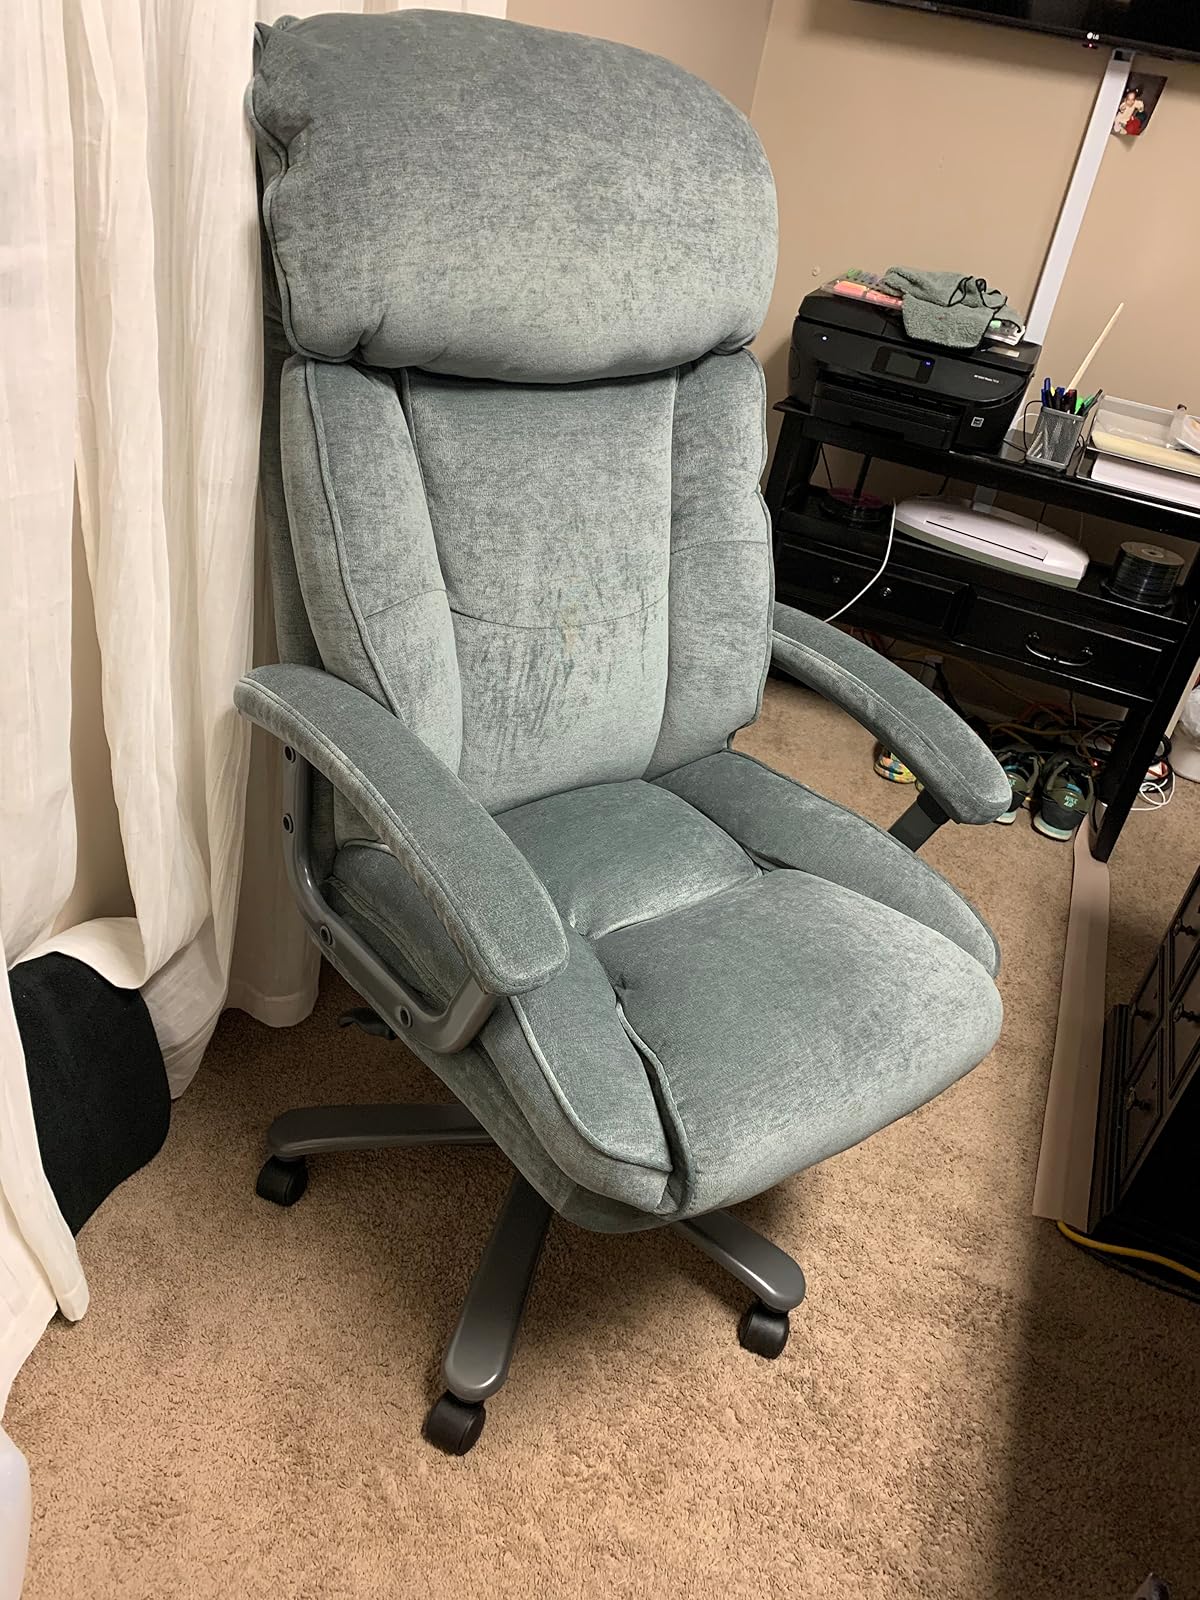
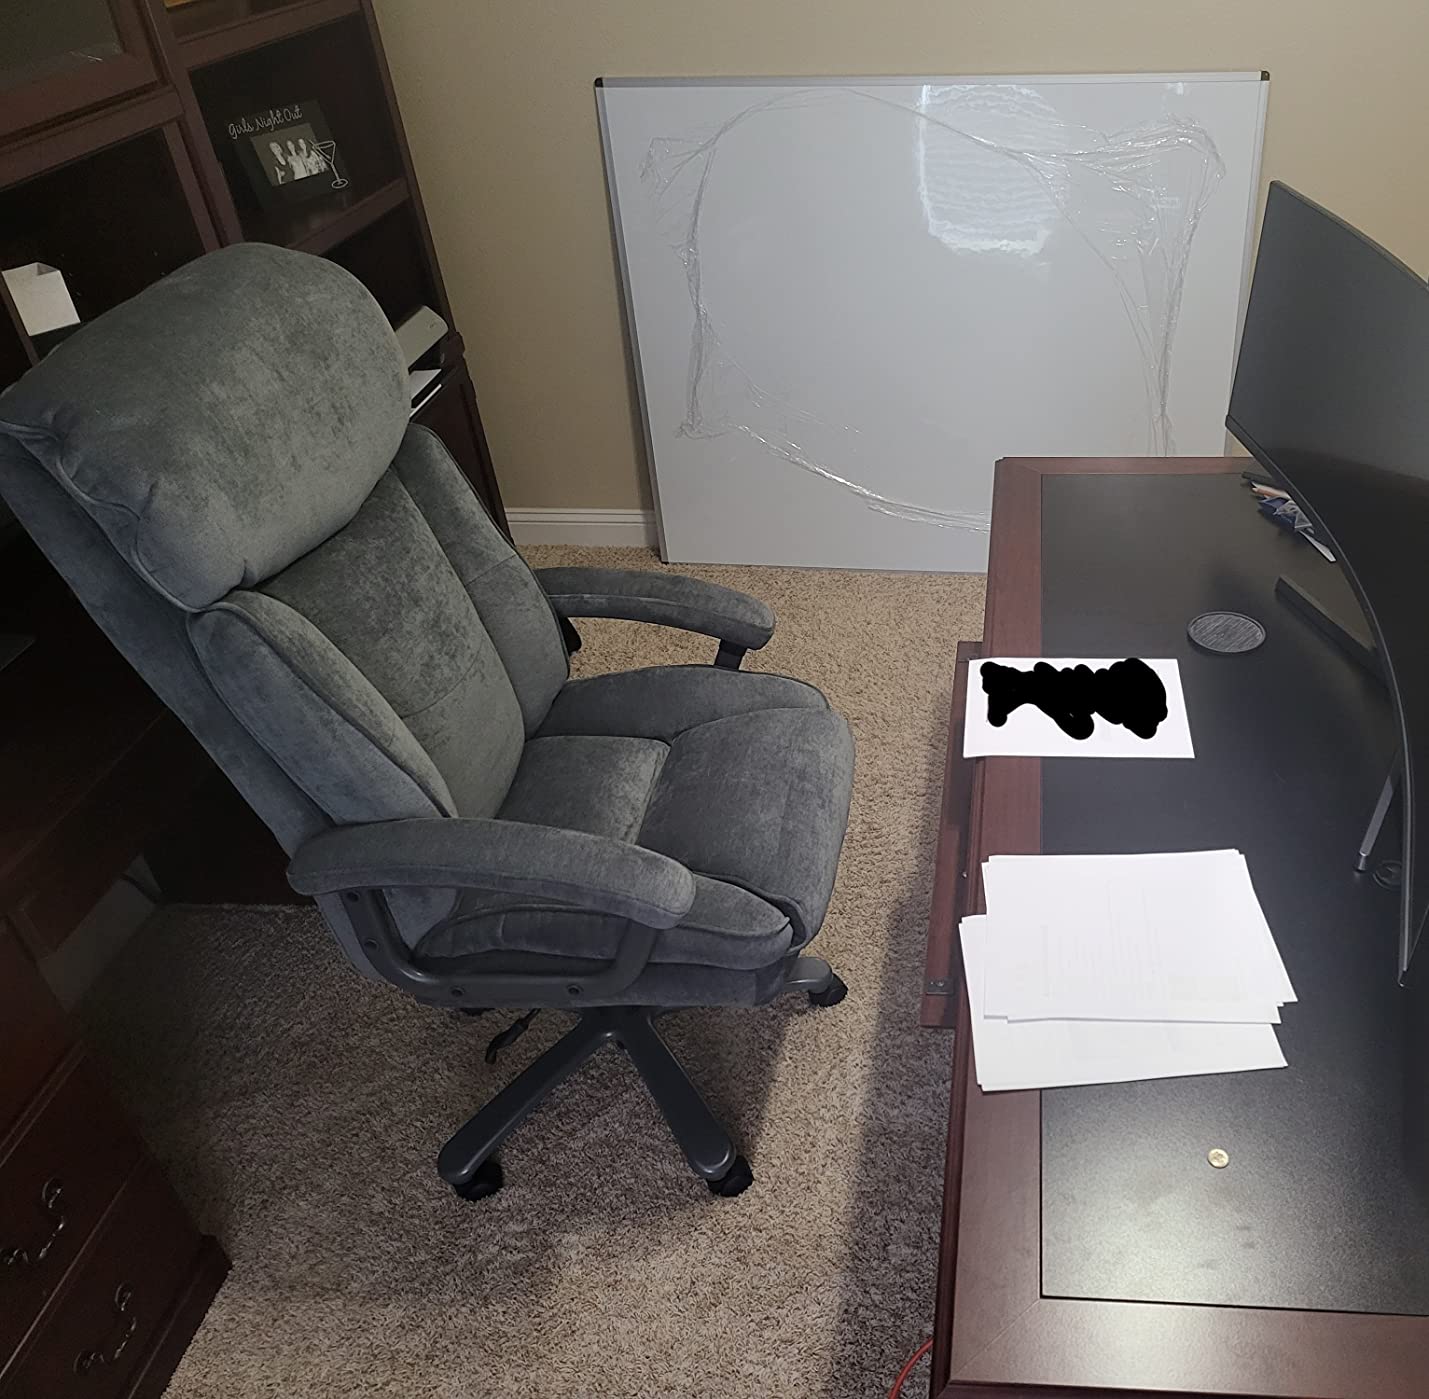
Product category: items_chair
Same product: yes